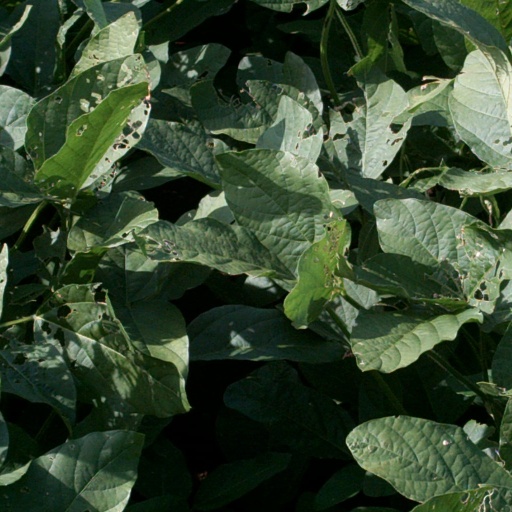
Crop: soybean